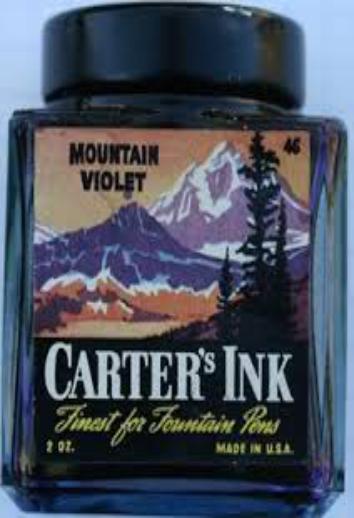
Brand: Carter's Ink
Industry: Necessities